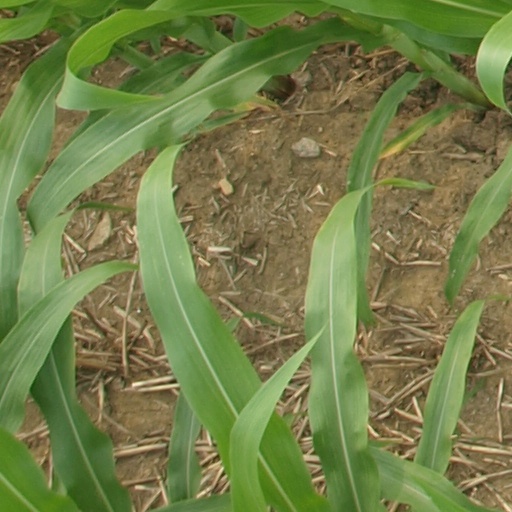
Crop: maize; corn